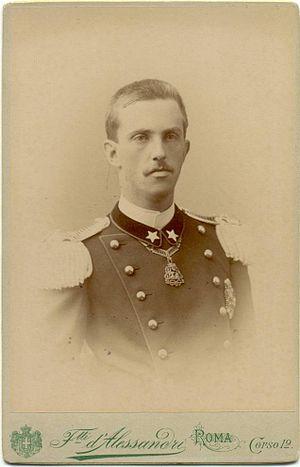
Victor-Emmanuel III, né à Naples le 11 novembre 1869 et mort en exil à Alexandrie le 28 décembre 1947, est roi d'Italie du 29 juillet 1900 après l'assassinat de son père Humbert Iᵉʳ, jusqu'au 9 mai 1946, date de son abdication en faveur de son fils Humbert II, peu avant la proclamation de la République. Il porte dès sa naissance le titre de prince de Naples. Il est le fils d'Humbert Iᵉʳ et de Marguerite de Savoie.